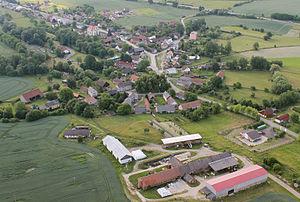
Osek est une commune du district de Jičín, dans la région de Hradec Králové, en République tchèque. Sa population s'élevait à 225 habitants en 2017.